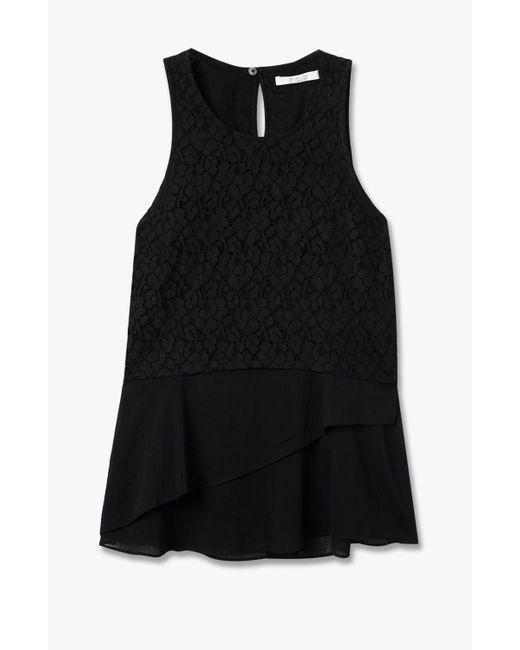
schwarze Tunika, ärmellos, Baumwolle, Rundhalsausschnitt